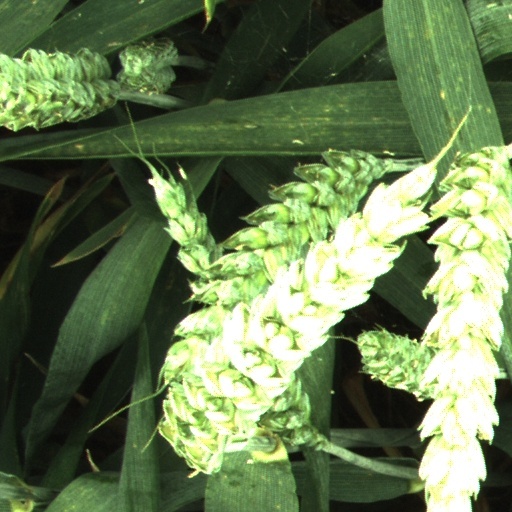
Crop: wheat